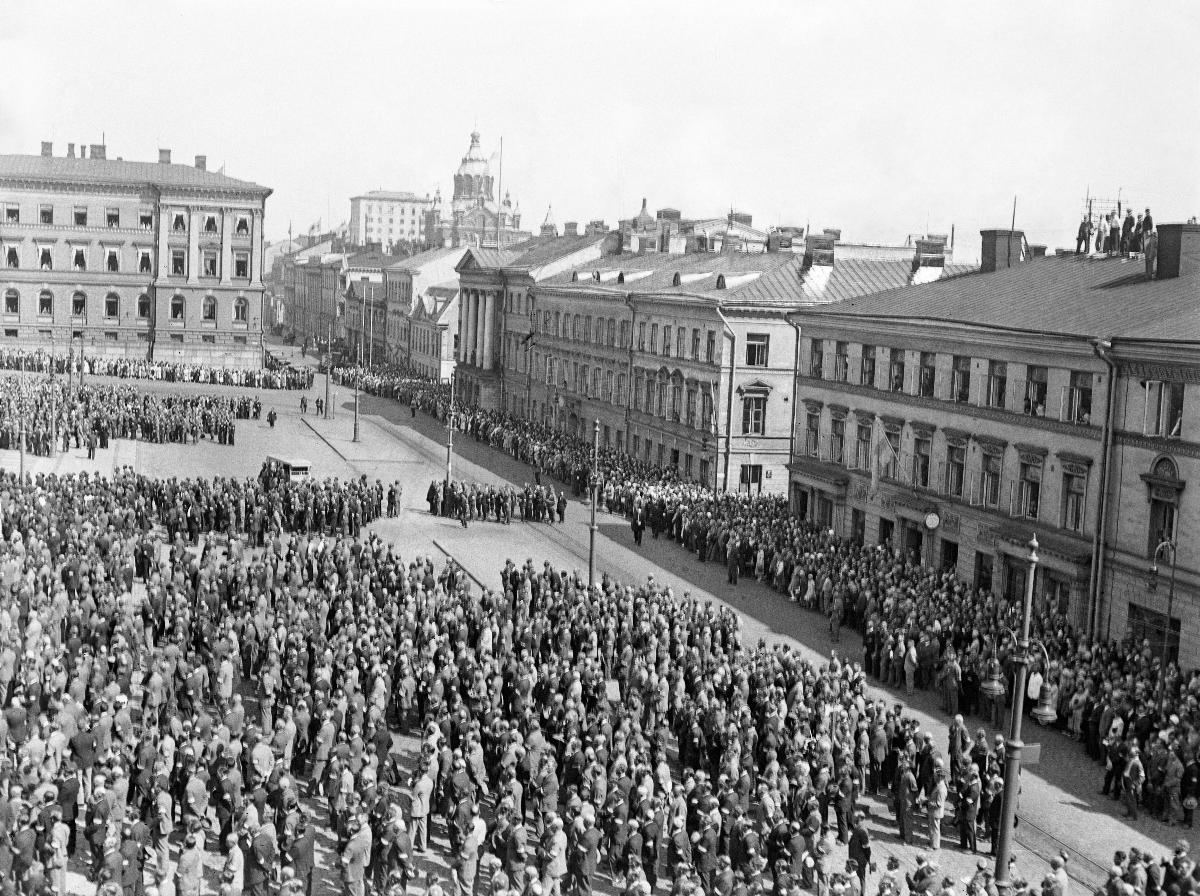
Talonpoikaismarssi
Bondetåget; The Peasant March
sisällön kuvaus: Talonpoikaismarssi saapuu Helsinkiin 6.7.1930. Marssijat kokoontuneena Senaatintorilla. content description: The Peasant March arrives in Helsinki 6.7.1930. The marchers are gathered on the Senate Square. innehållsbeskrivning: Bondetåget anländer till Helsingfors 6.7.1930. Deltagarna samlade på Senatstorget.
Kuvaaja: Sundström, Hugo, kuvaaja
Vuosi: 1930
Paikka: Suomi, Uusimaa, Helsinki, Senaatintori Helsinki
Aiheet: mielenosoitukset; marssit; talonpojat; äärioikeistolaisuus; lapuanliike; HBL; demonstrations (activism); far right; Lapua movement; demonstrations; peasants; march; far-right extremism; demonstrationer (meningsyttringar); högerextremism; Lapporörelsen; demonstrationer; bönder; lapporörelsen; Stadsrådstorget